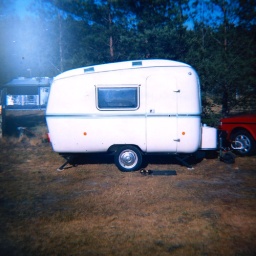
Shoes in front of my house door